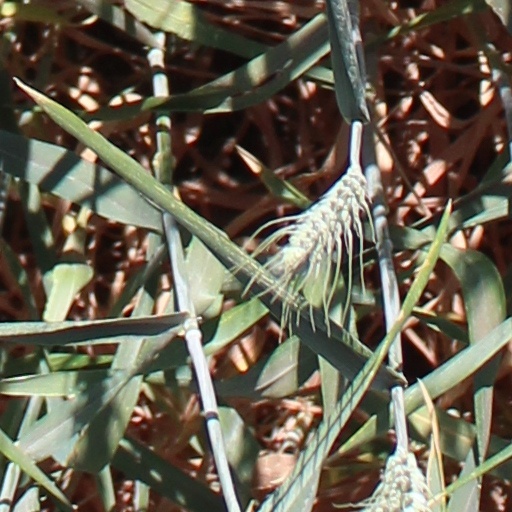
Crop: wheat